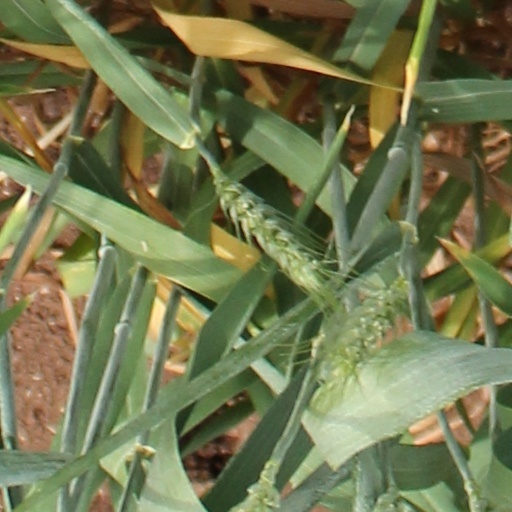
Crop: wheat